Reflex (magazine)

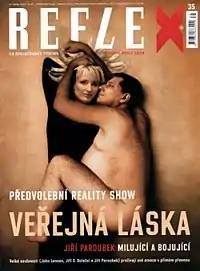
The magazine cover with images of the Chairman of the Czech Social Democratic Party (ČSSD) Jiří Paroubek and his wife in simulation of a well-known 1980 photo of Yoko Ono and John Lennon. The title of the magazine says: Pre-election Reality Show. "Public Love". Jiří Paroubek Loving and Fighting.

Jiří Paroubek, former Czech Prime Minister and current Chairman of the Czech Social Democratic Party (ČSSD), was involved in a lawsuit against "Reflex". In 2009, the magazine published a report describing Paroubek's election campaign as an attempt to employ his private life as a part of political marketing. According to "Reflex", the carefree marriage and the proliferating family were the main trump cards in the Paroubek's election campaign, instead of political ideas. Additionally, "Reflex" published an article comparing the developing pregnancy of Paroubek's wife (Petra Paroubková) with political developments in the Czech Republic. The magazine cover posed images of Paroubek and his wife in simulation of a well-known 1980 photo of Yoko Ono and John Lennon. According to Paroubek, the article so seriously disturbed his pregnant wife that she had to be hospitalized. Petra Paroubková sued Reflex in her own right in 2009, when she and her husband were intimately depicted in the Zelený Raoul comic strip. Paroubková labelled the series as ""disgusting and insulting porn comics"". Reflex refused to apologize, stating that ""pornography is about sex, but we're talking about serious political topics"". In 2009, the courts rejected Paroubková's description of the comic as pornographic, and rejected her case.